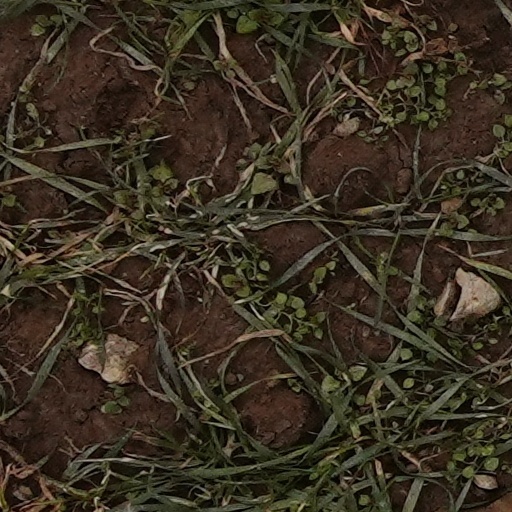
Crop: wheat